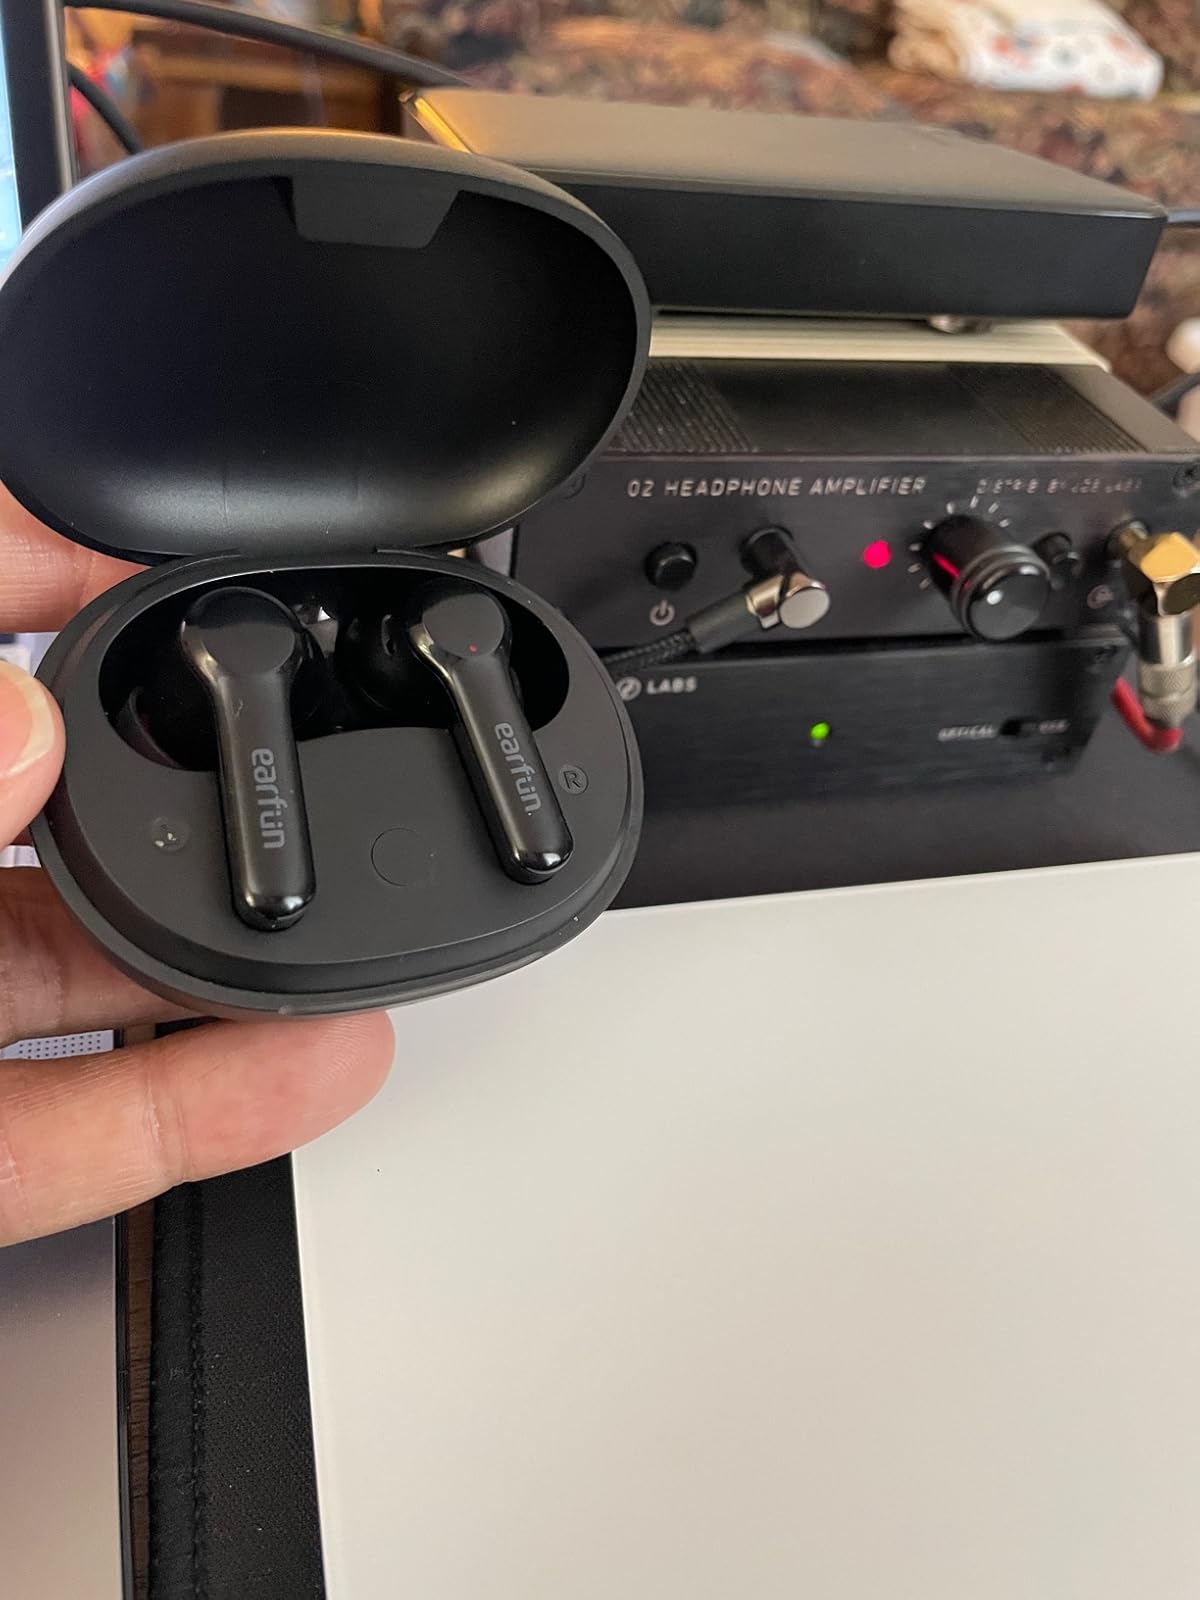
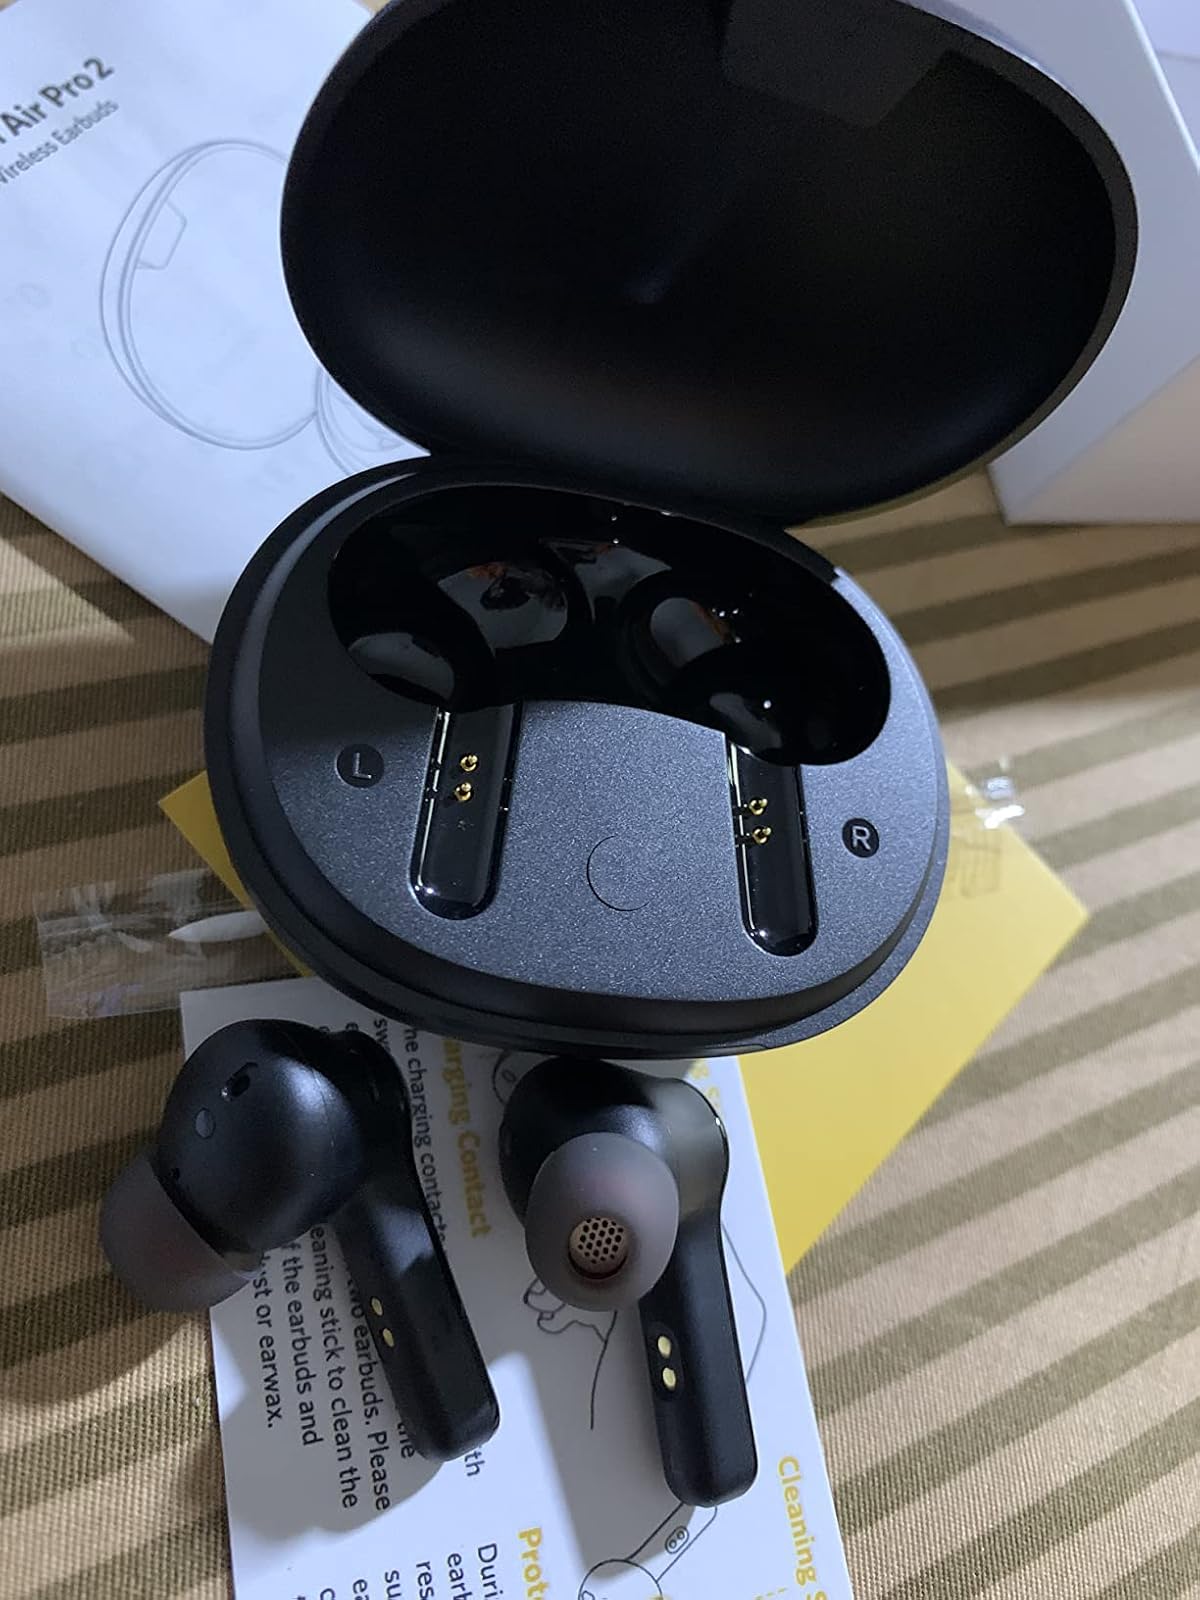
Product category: earbuds
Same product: yes